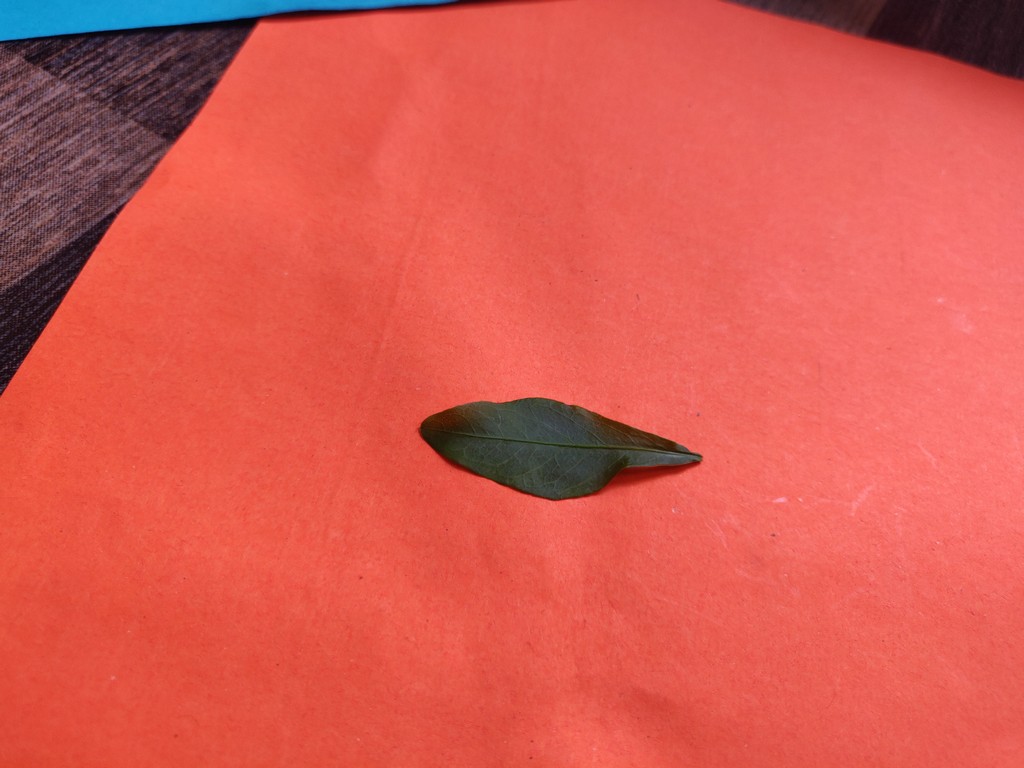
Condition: Healthy
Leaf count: single
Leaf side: front